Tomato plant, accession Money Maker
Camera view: tilt-top (135 deg); turntable rotation: 0 degrees
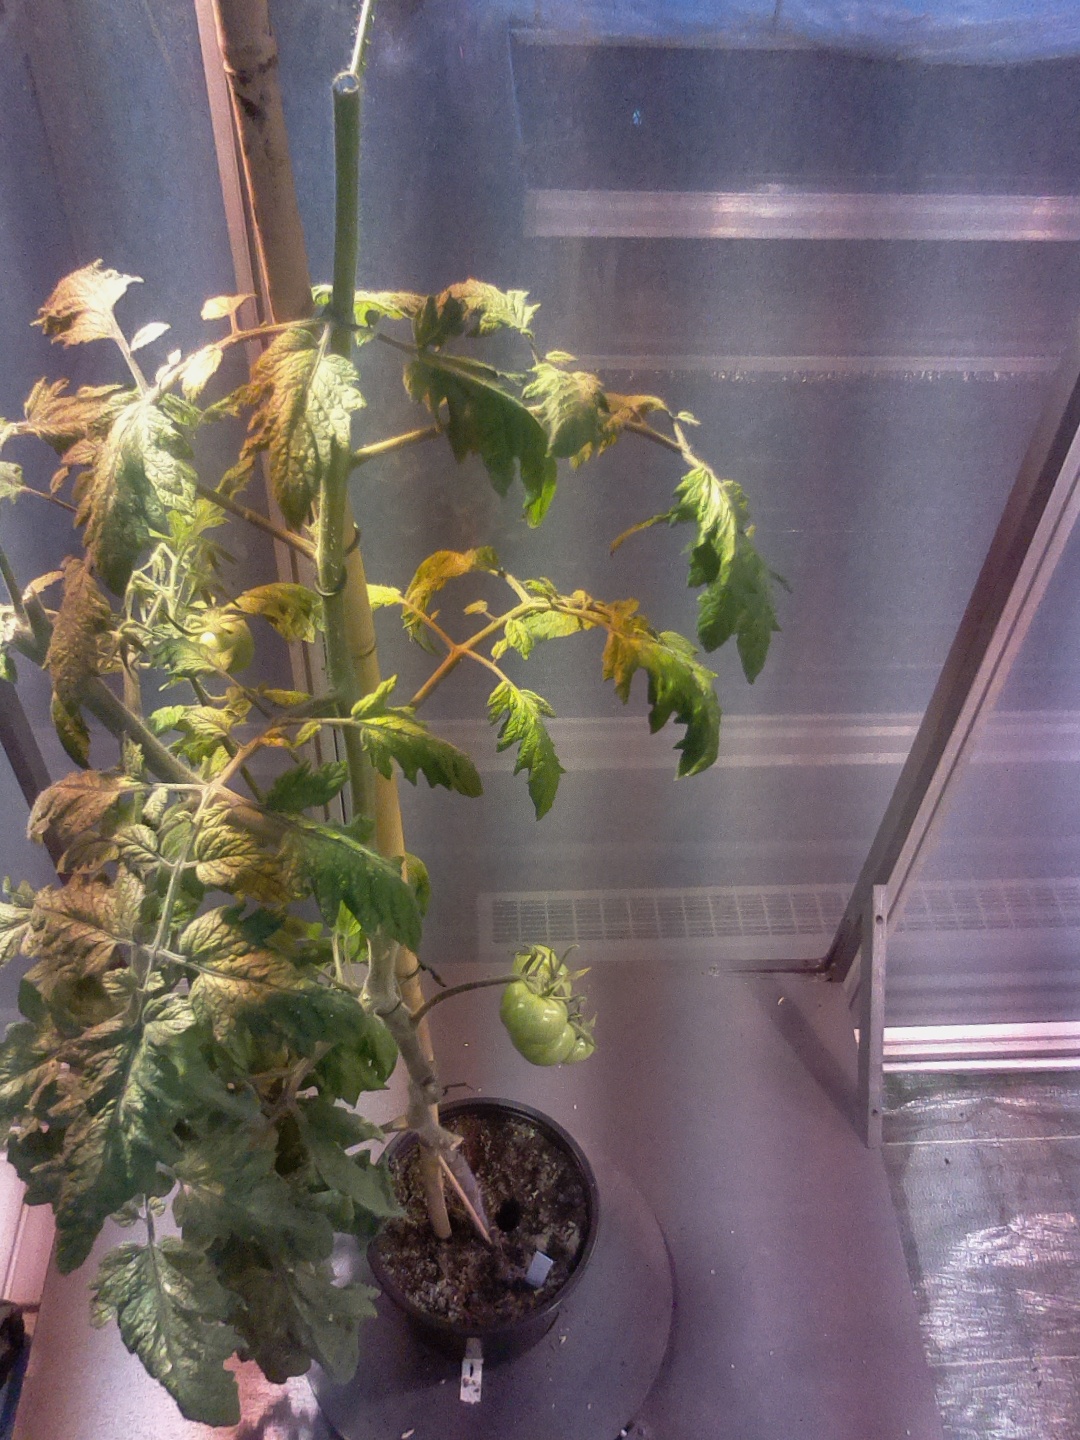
BBCH growth stage 77: 70%-80% of final fruit size